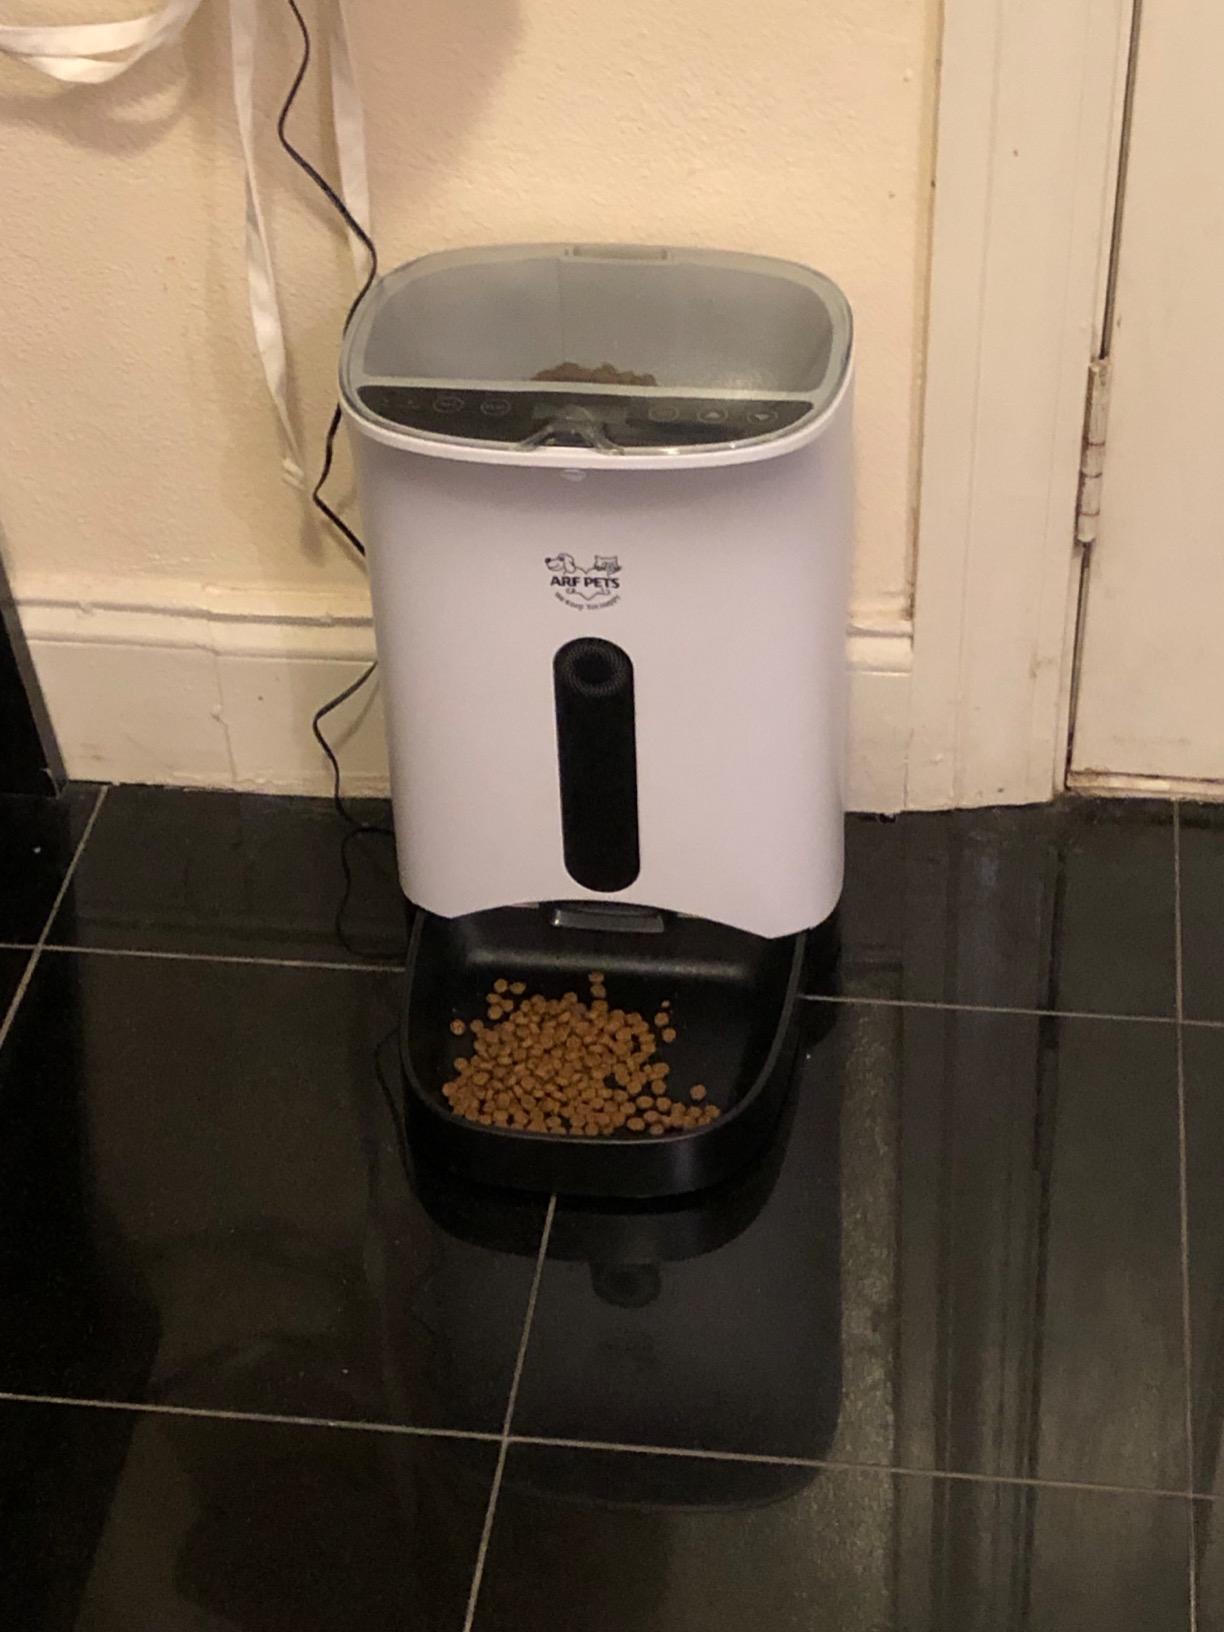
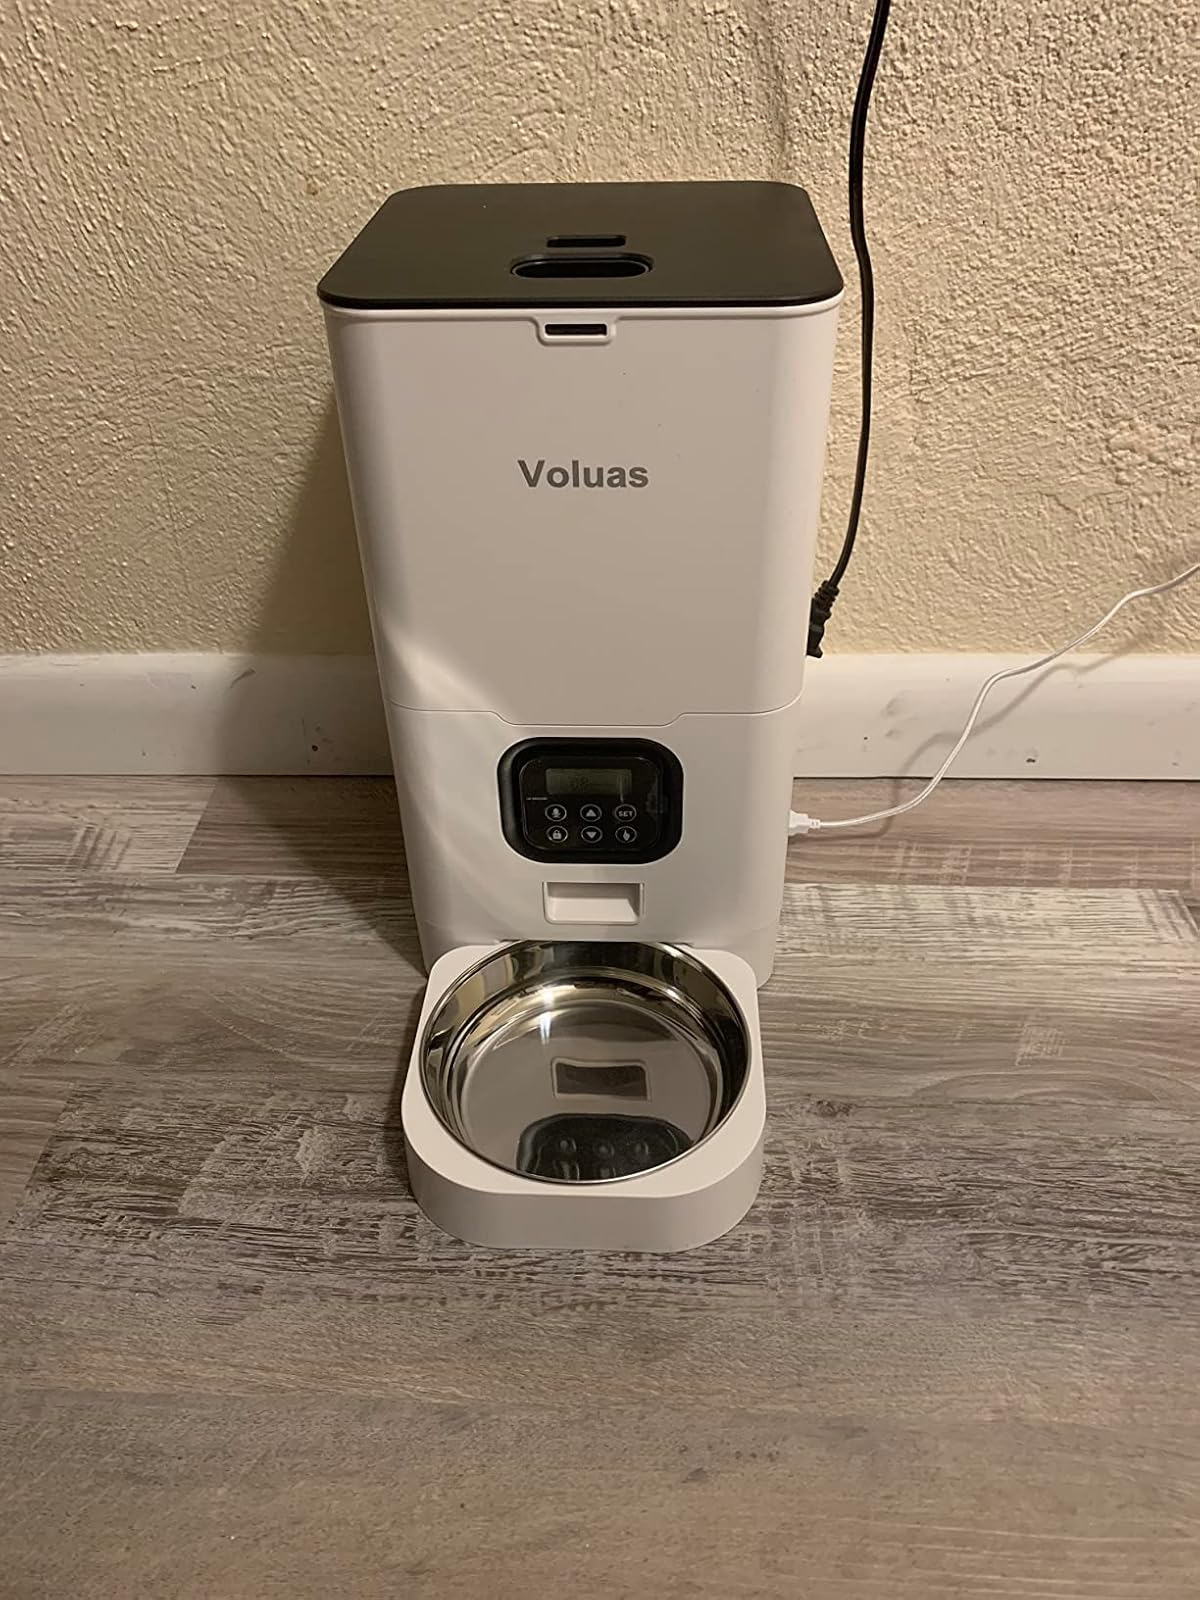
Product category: items_feeder
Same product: no